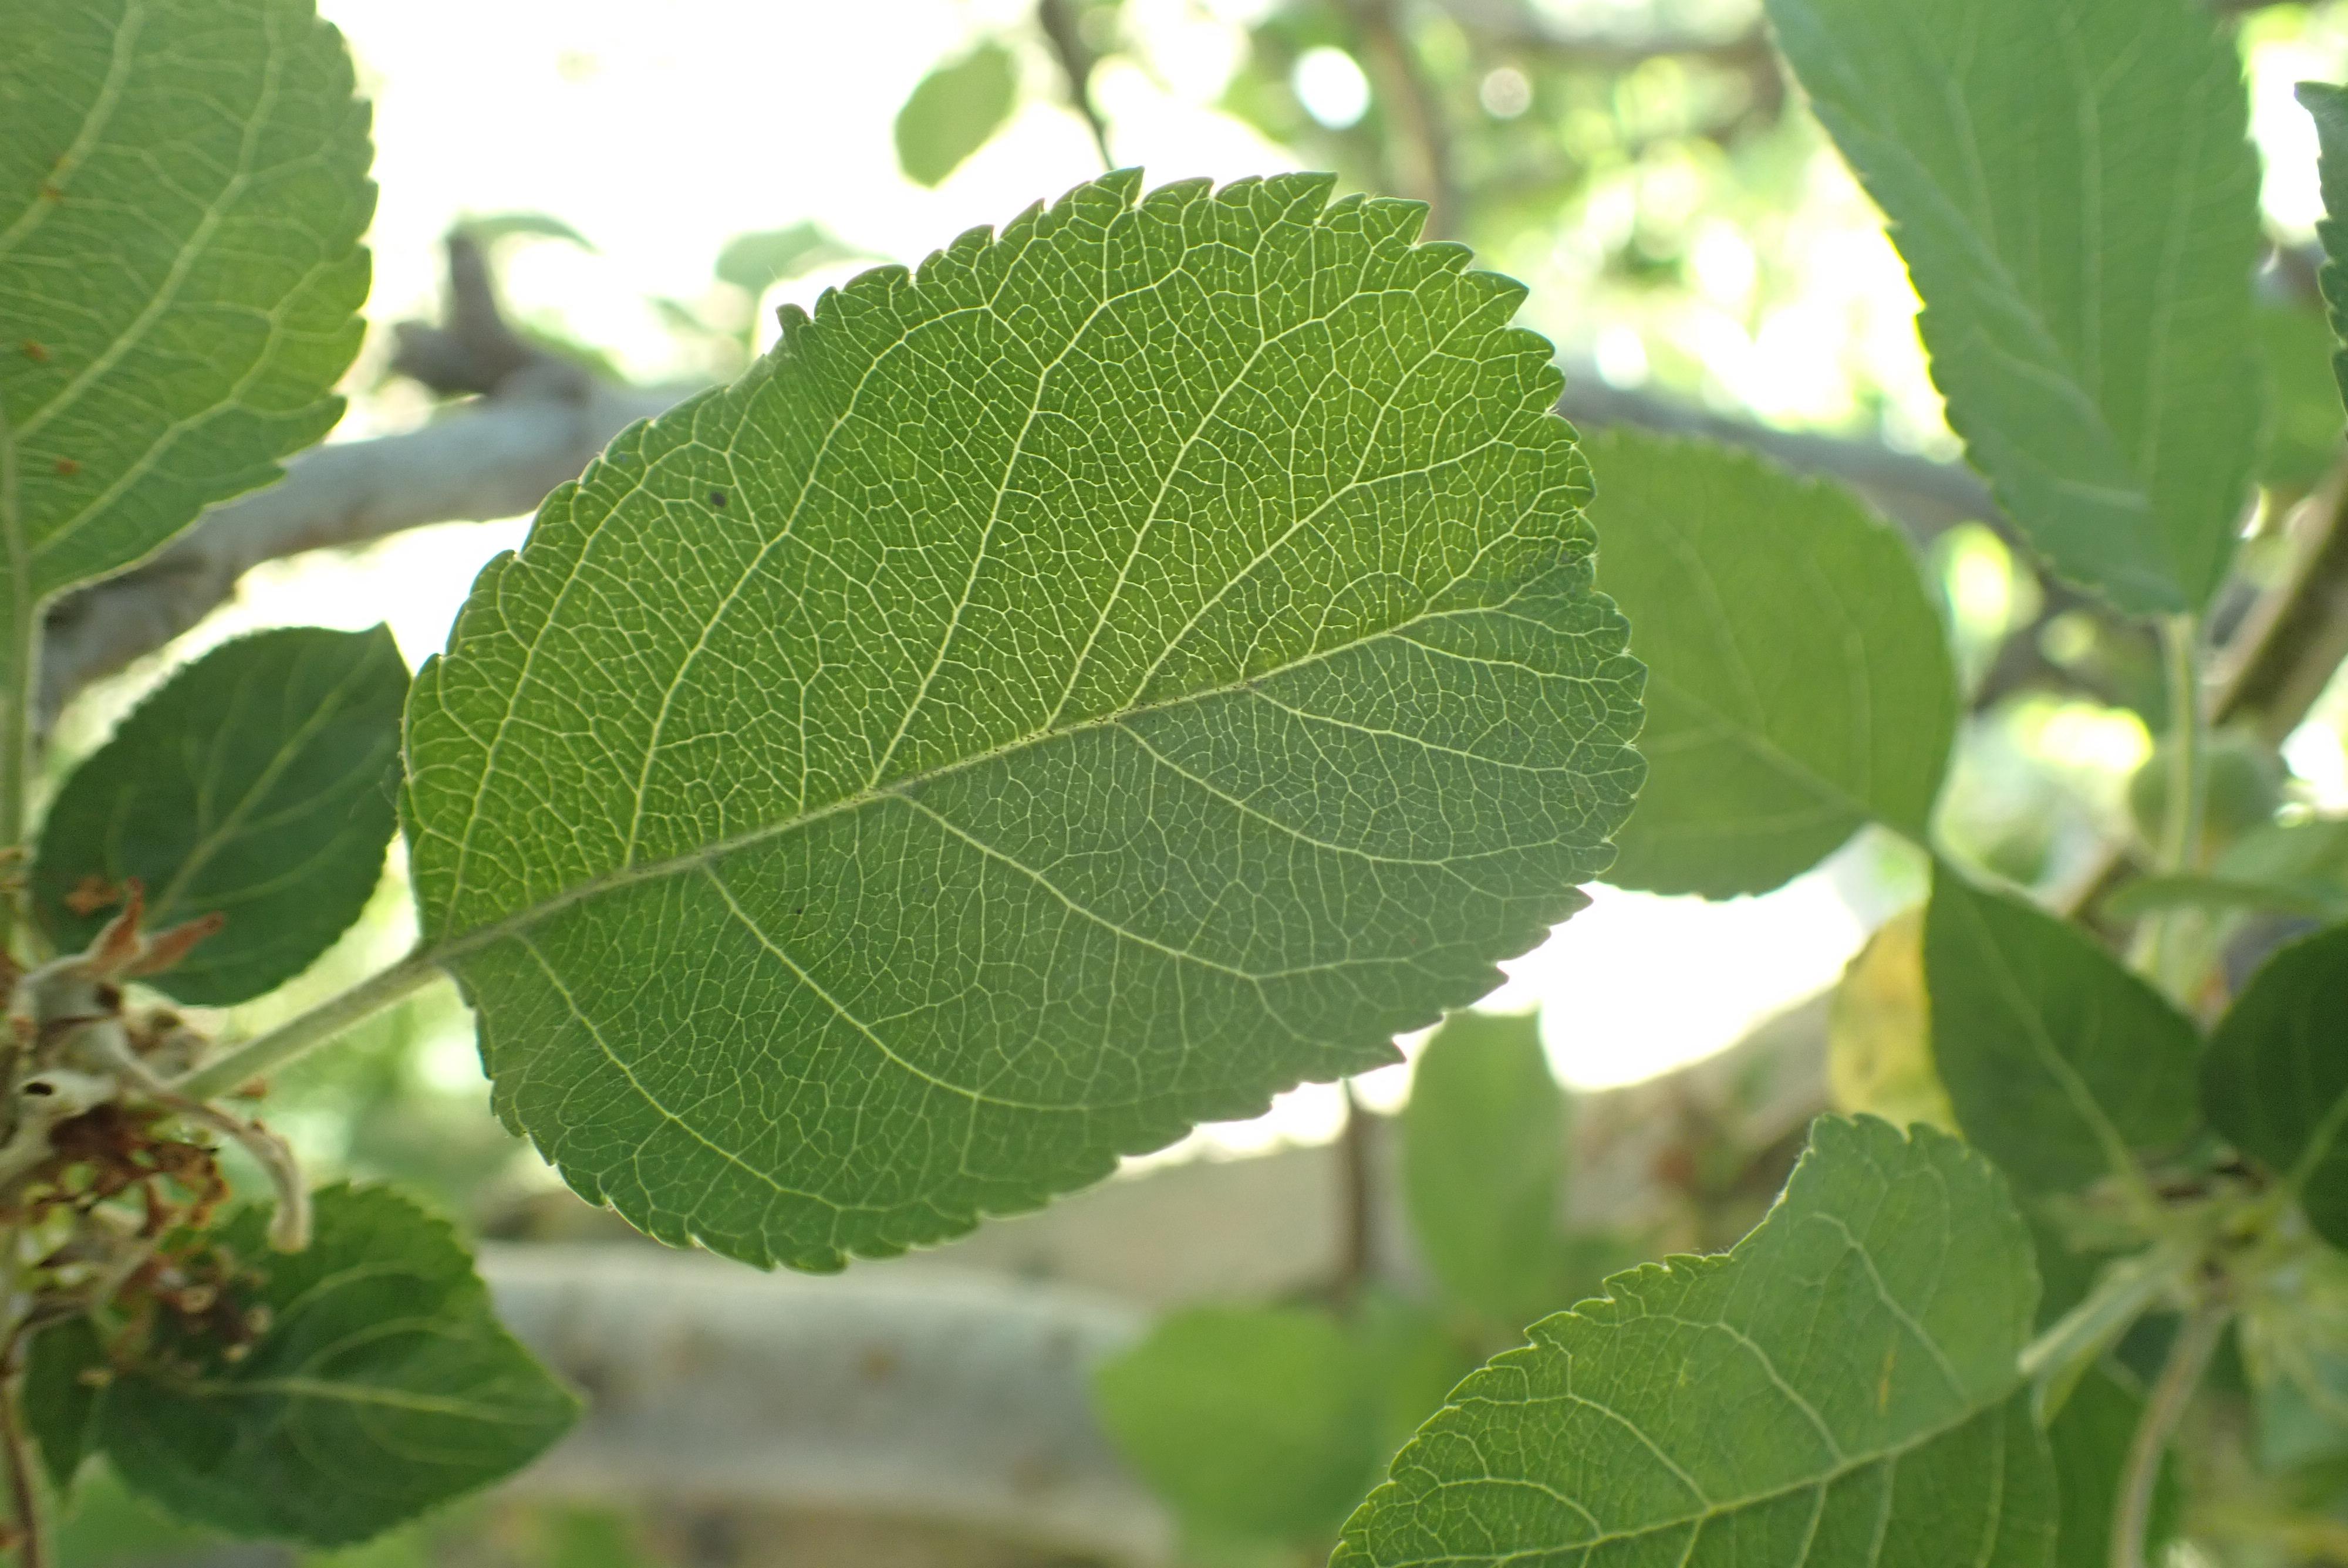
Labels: healthy